Clube Juvenil headquarters

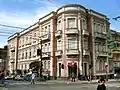

The Clube Juvenil headquarters are located in the Brazilian city of Caxias do Sul, in the state of Rio Grande do Sul. It was built in 1928 and listed as a municipal heritage site in 2007.